Breslin Student Events Center

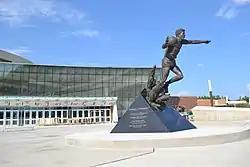
Magic Johnson statue, with the Gilbert Pavilion in the background

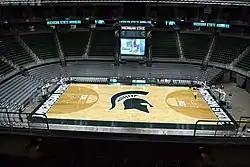
Breslin Center's new court as of 2016

The Jack Breslin Student Events Center is a multi-purpose arena at Michigan State University in East Lansing, Michigan. The arena opened in 1989, and is named for Jack Breslin, MSU alumnus, former athlete and administrator, who first began pushing for the arena in 1969. It is home to the Michigan State Spartans men's and women's basketball teams. Although it nominally contains 16,280 seats, the arena typically holds around 10,000 for most events depending on the floor or stage setup. The Breslin Center superseded Jenison Fieldhouse, which stands approximately to the northeast, which had served since 1939. In 2022 the women's volleyball team moved its home games from Jenison to the Breslin Center.